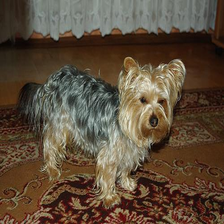
Species: dog
Breed: yorkshire terrier